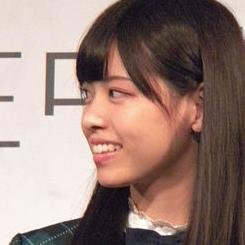
Age: 19